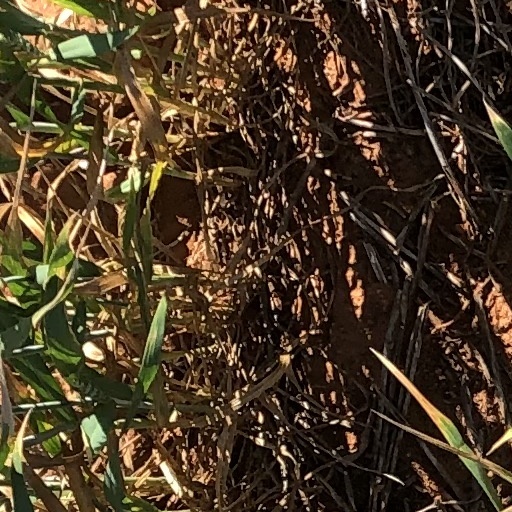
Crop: wheat